Tsarevich Dmitry Alexeyevich of Russia

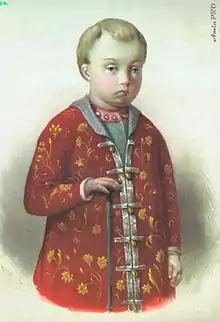
Later copy of a 17th-century portrait ("parsuna")

Tsarevich Dmitry Alexeyevich was the first son of Tsar Alexis of Russia by his first wife Maria Miloslavskaya.